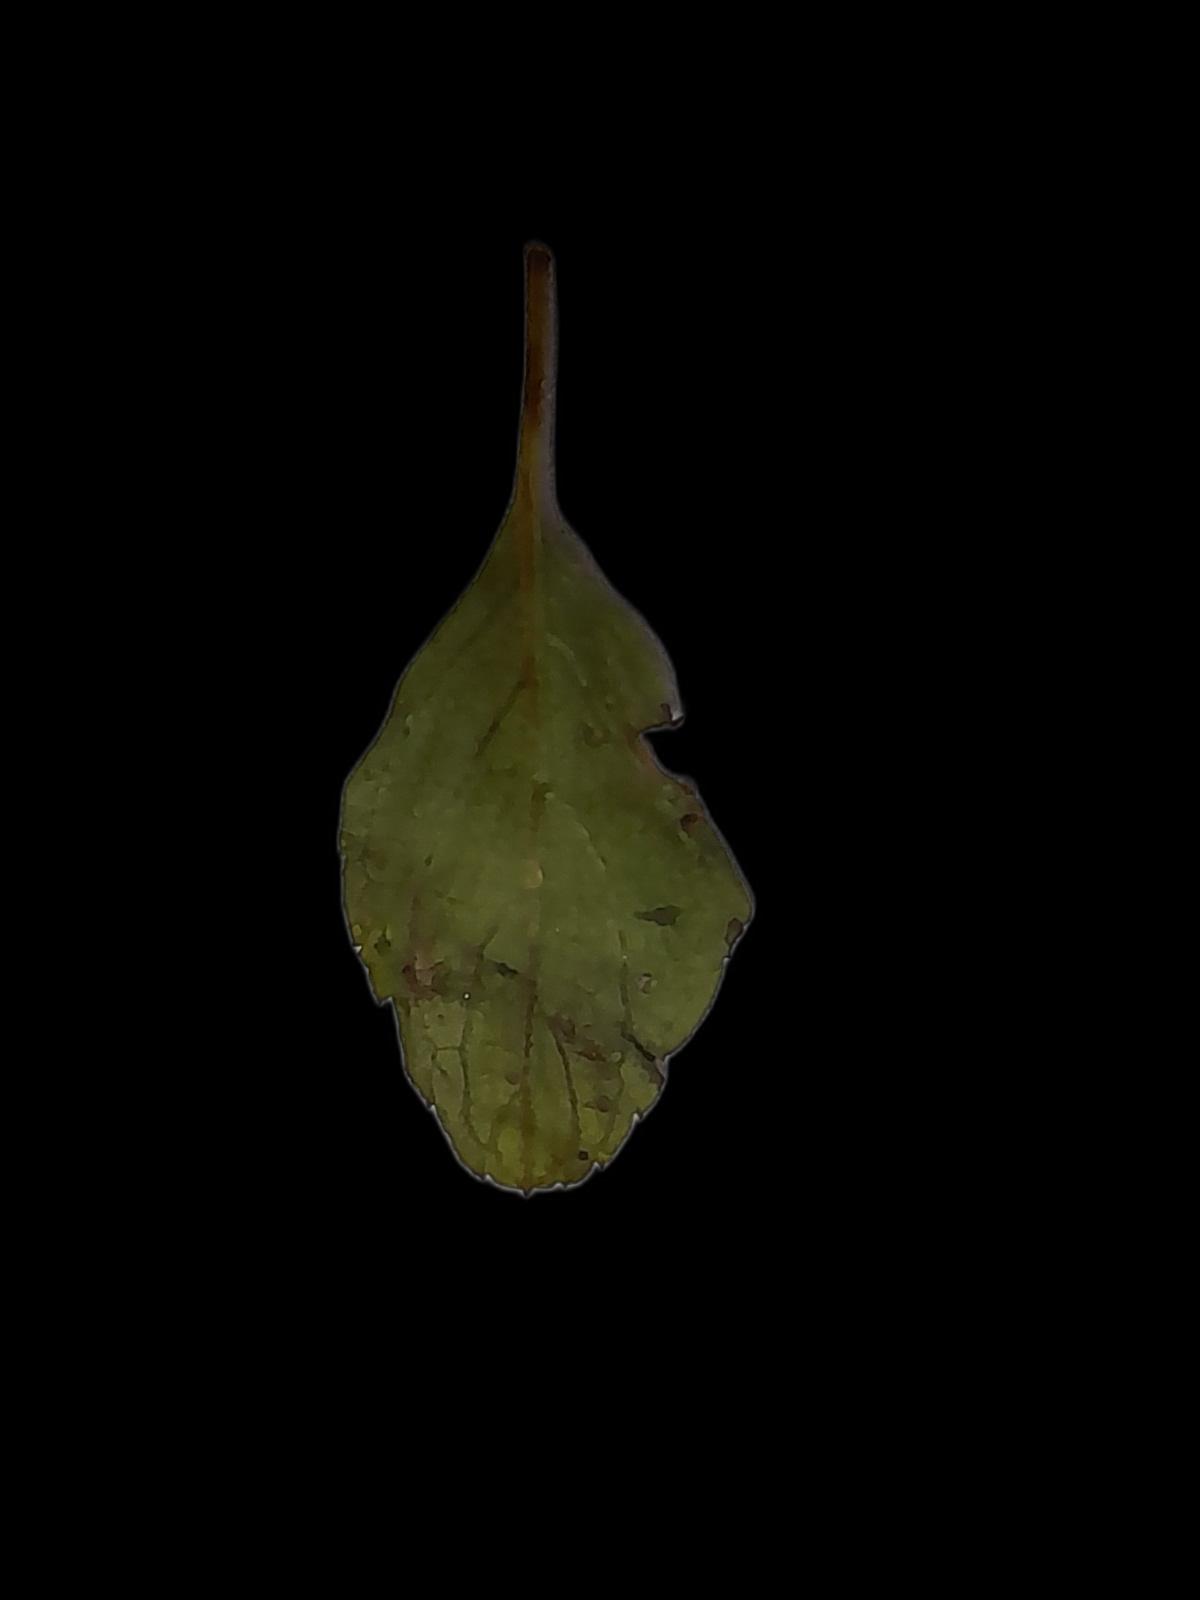
Plant: Tulsi